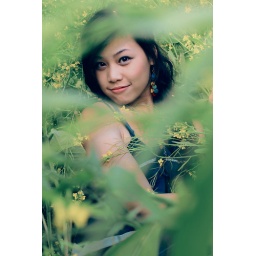
Liz in brassicaceae plant field